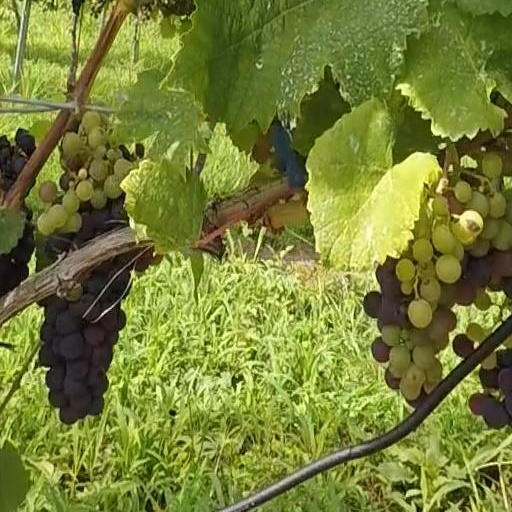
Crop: grape